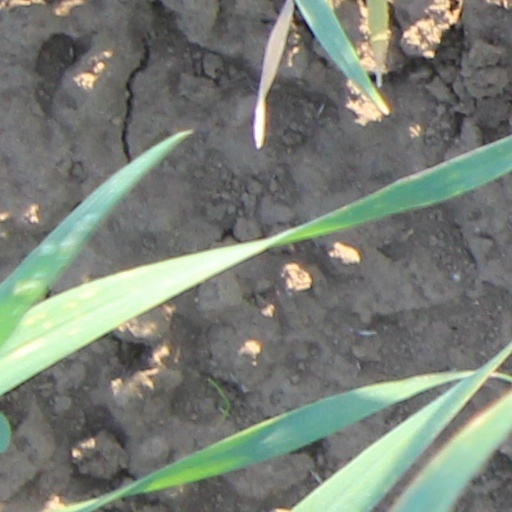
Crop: wheat